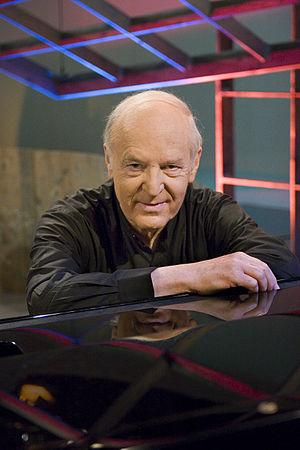
Le prix Israël, en hébreu : פרס ישראל, est remis chaque année, par l'État d'Israël, lors d'une cérémonie, à la veille de la fête de l'indépendance d'Israël.